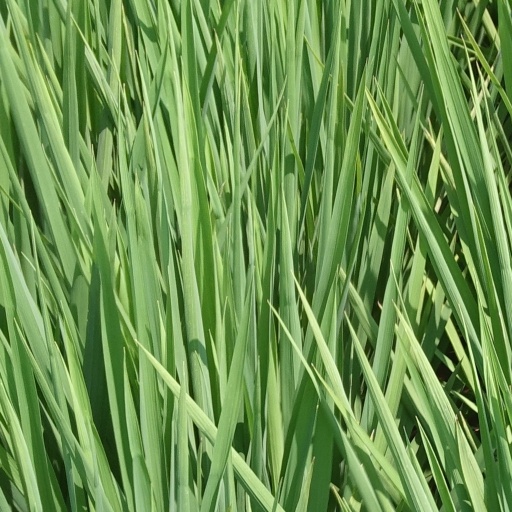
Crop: rice